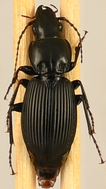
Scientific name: Pterostichus coracinus
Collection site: Mountain Lake Biological Station NEON (MLBS), plot MLBS_002